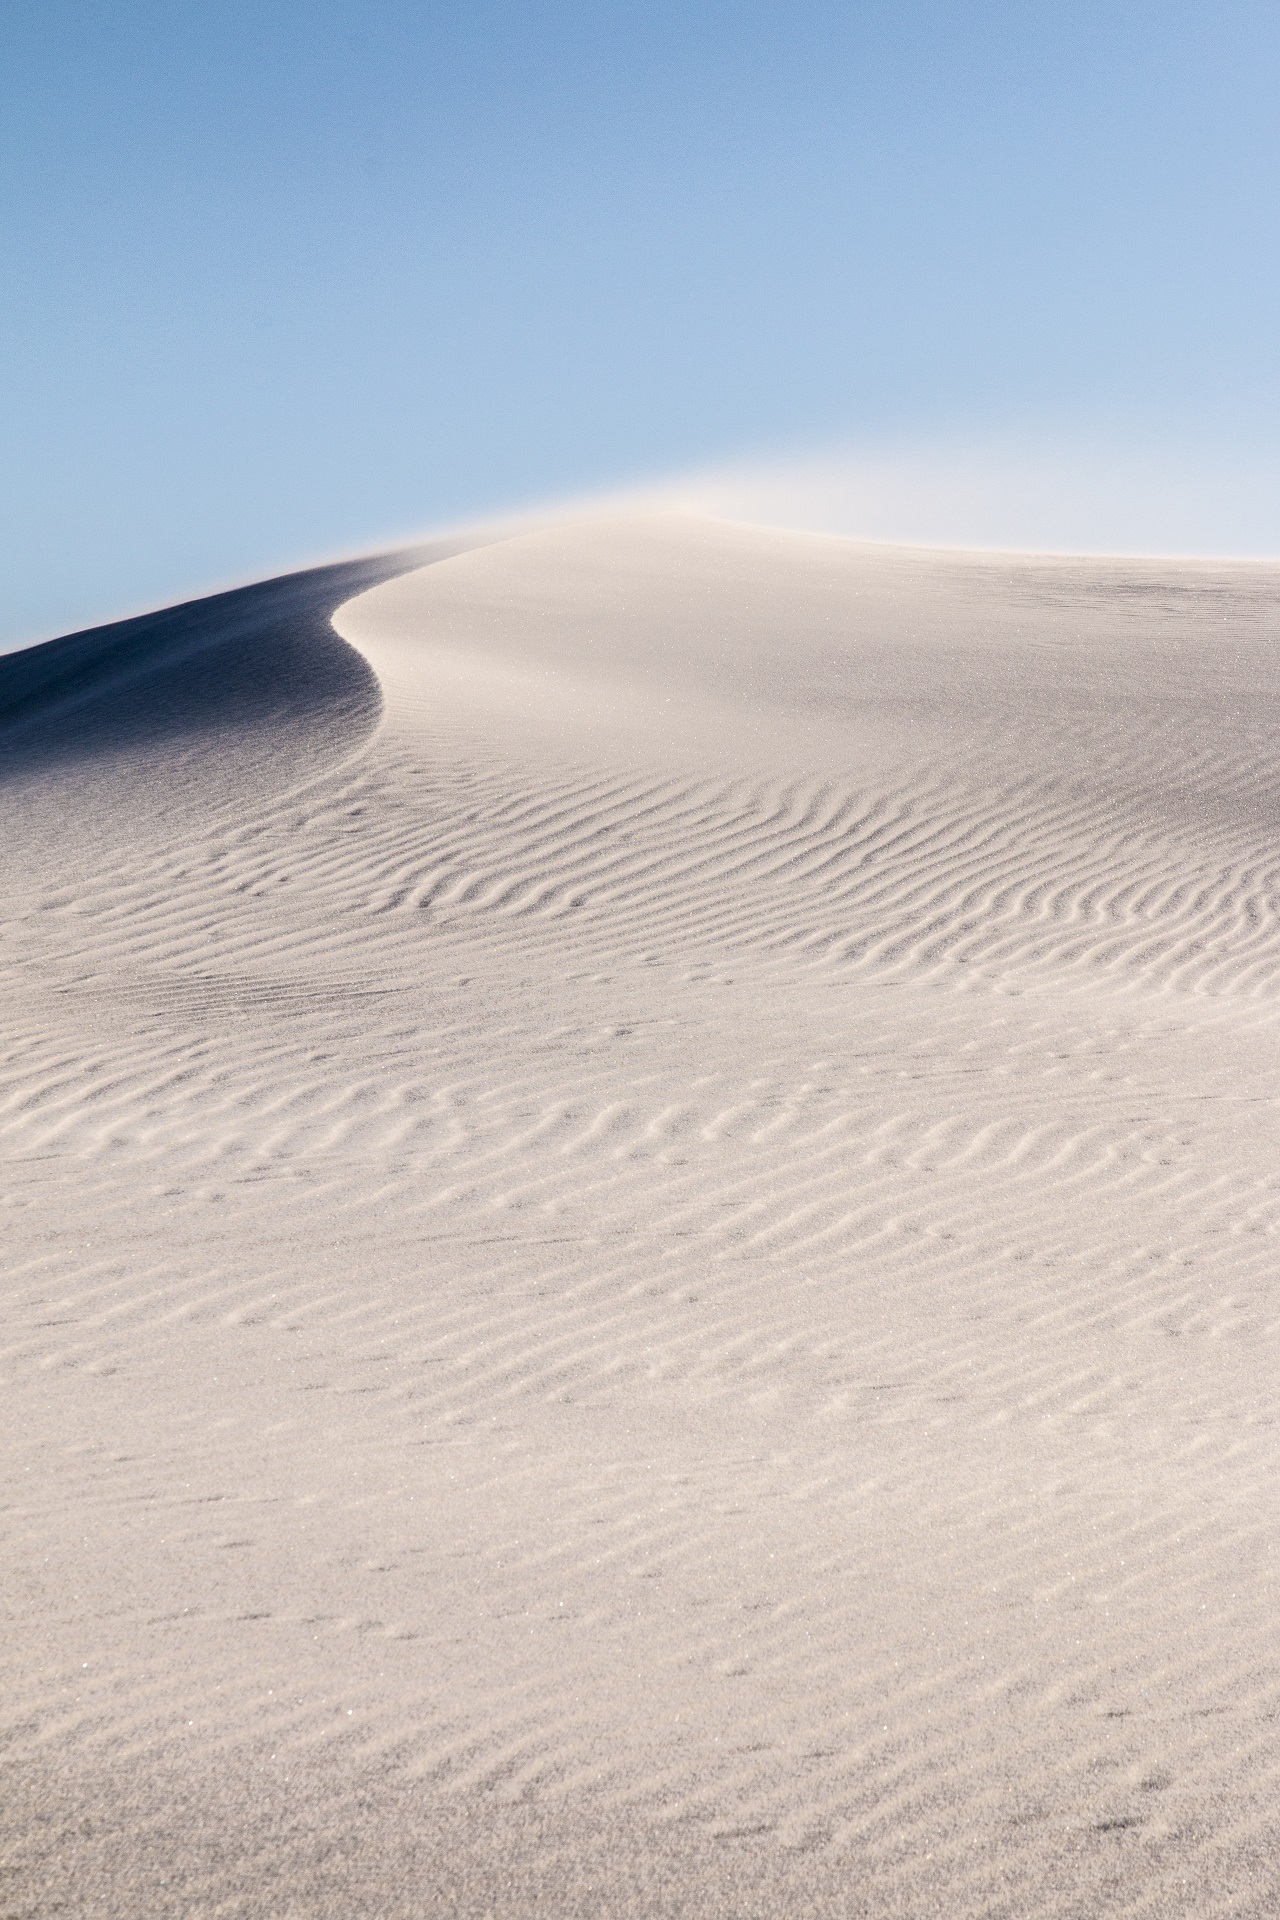
landscape, sand, sky, white, desert, dune, pattern, tranquil, scenic, usa, material, new mexico, outdoors, clouds, ripples, bright, windy, habitat, landform, erg, gypsum, white sands national monument, natural environment, geographical feature, aeolian landform, sand storm, blowing sand